A Stray Goat

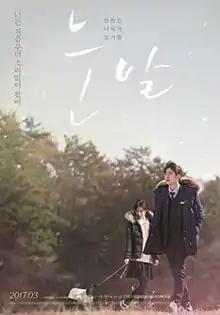
Theatrical poster

A Stray Goat is a 2016 South Korean film written and directed by Cho Jae-min and starring Park Jin-young and Ji Woo. The film marks Park Jin-young's big screen debut.